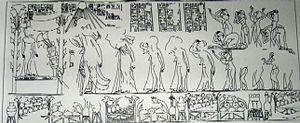
Amarna est le site archéologique des ruines d'Akhetaton, la capitale construite par le pharaon Akhenaton aux alentours de -1360.
Mâkhétaton, est une princesse royale d'Égypte antique, fille du pharaon Akhenaton et de la reine Néfertiti.